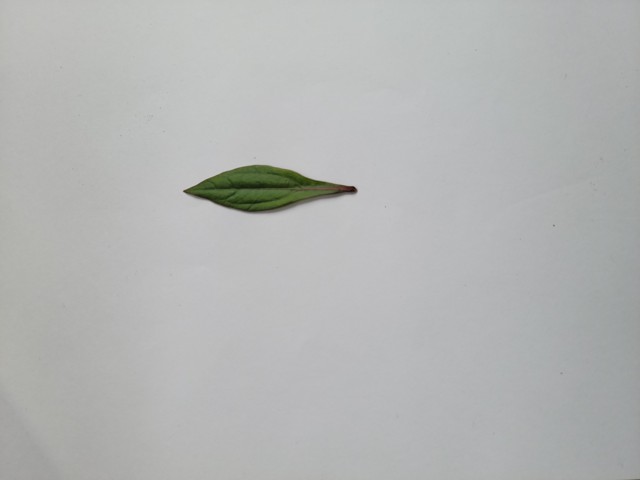
Plant: ayapan